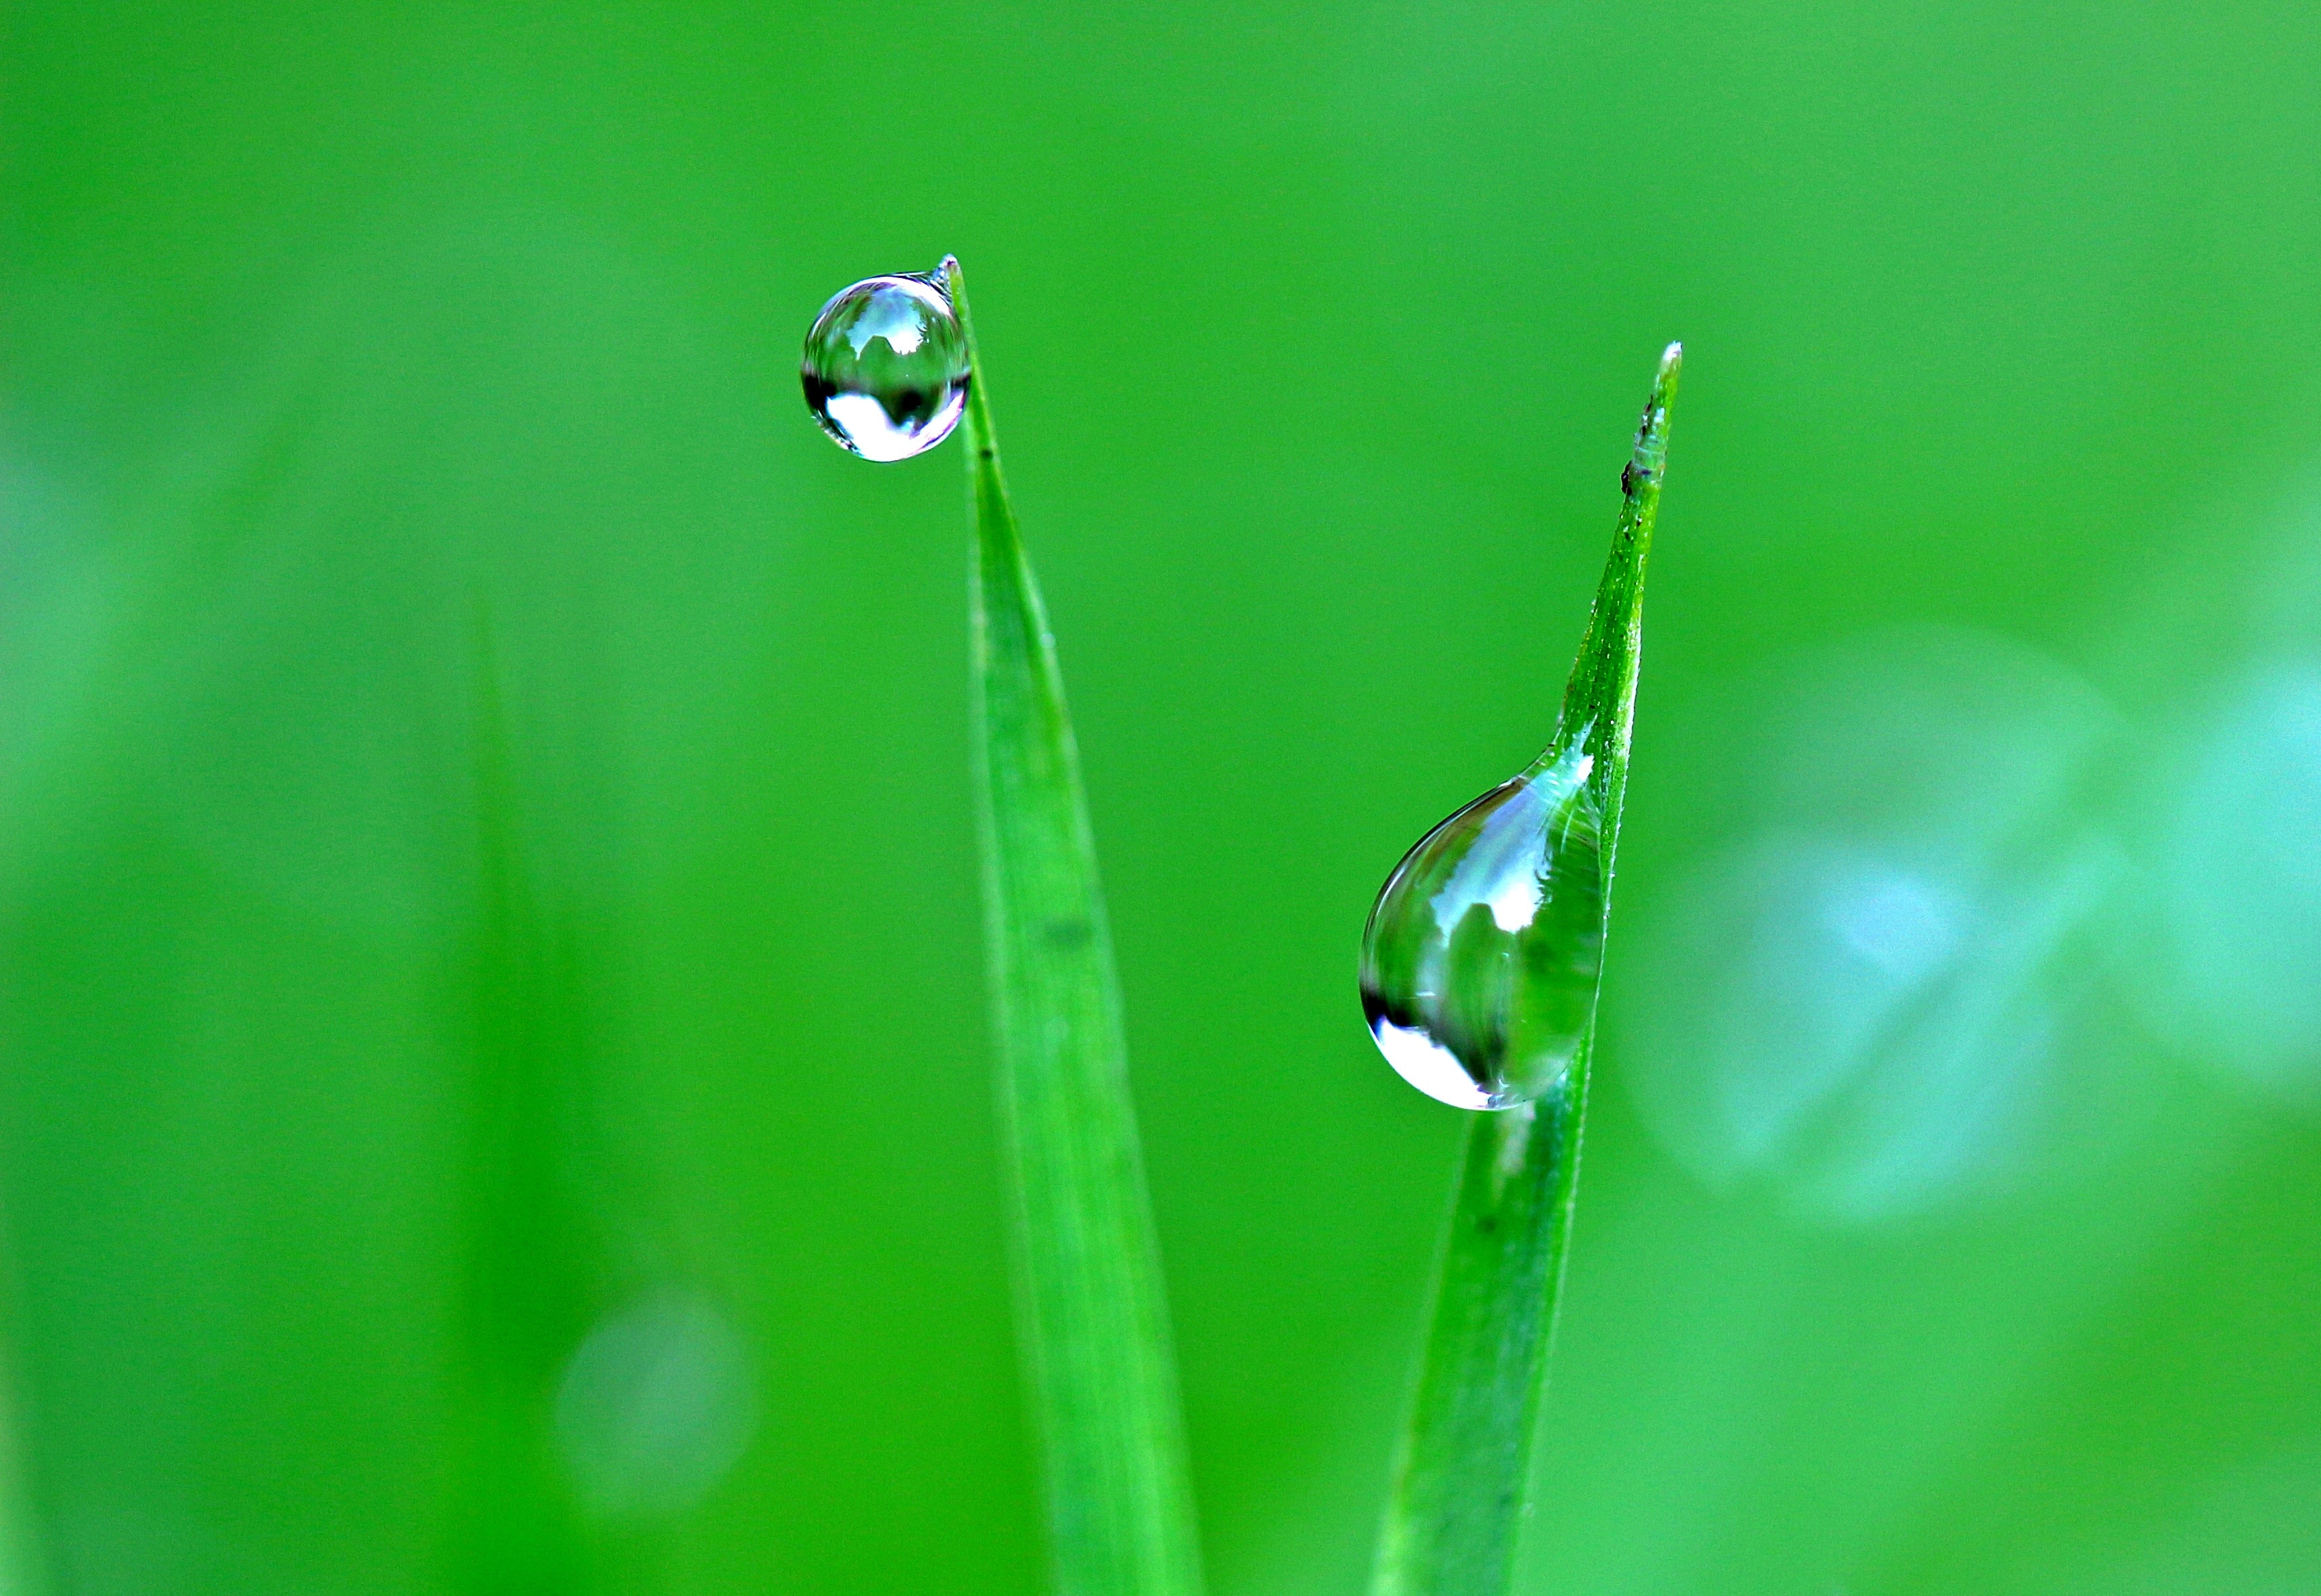
dew, moisture, green, drop, water, macro photography, grass, close up, leaf, plant, grass family, photography, flower, black hair